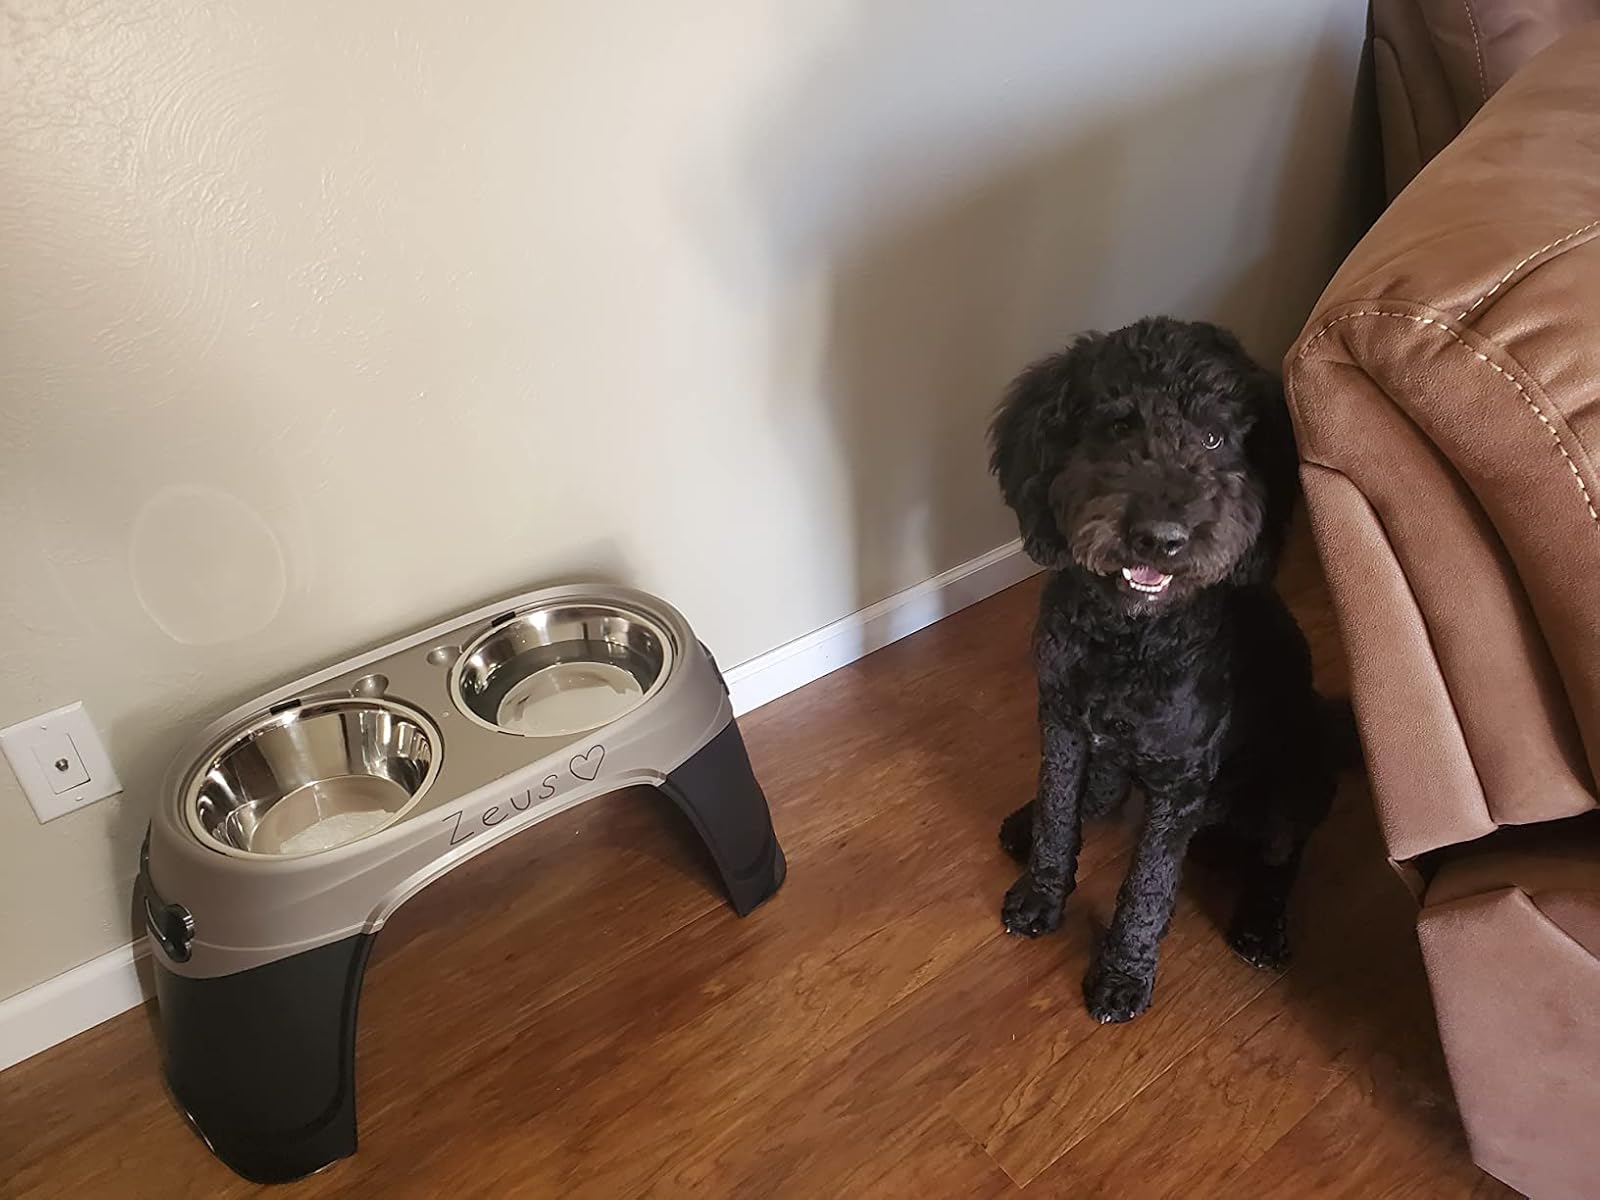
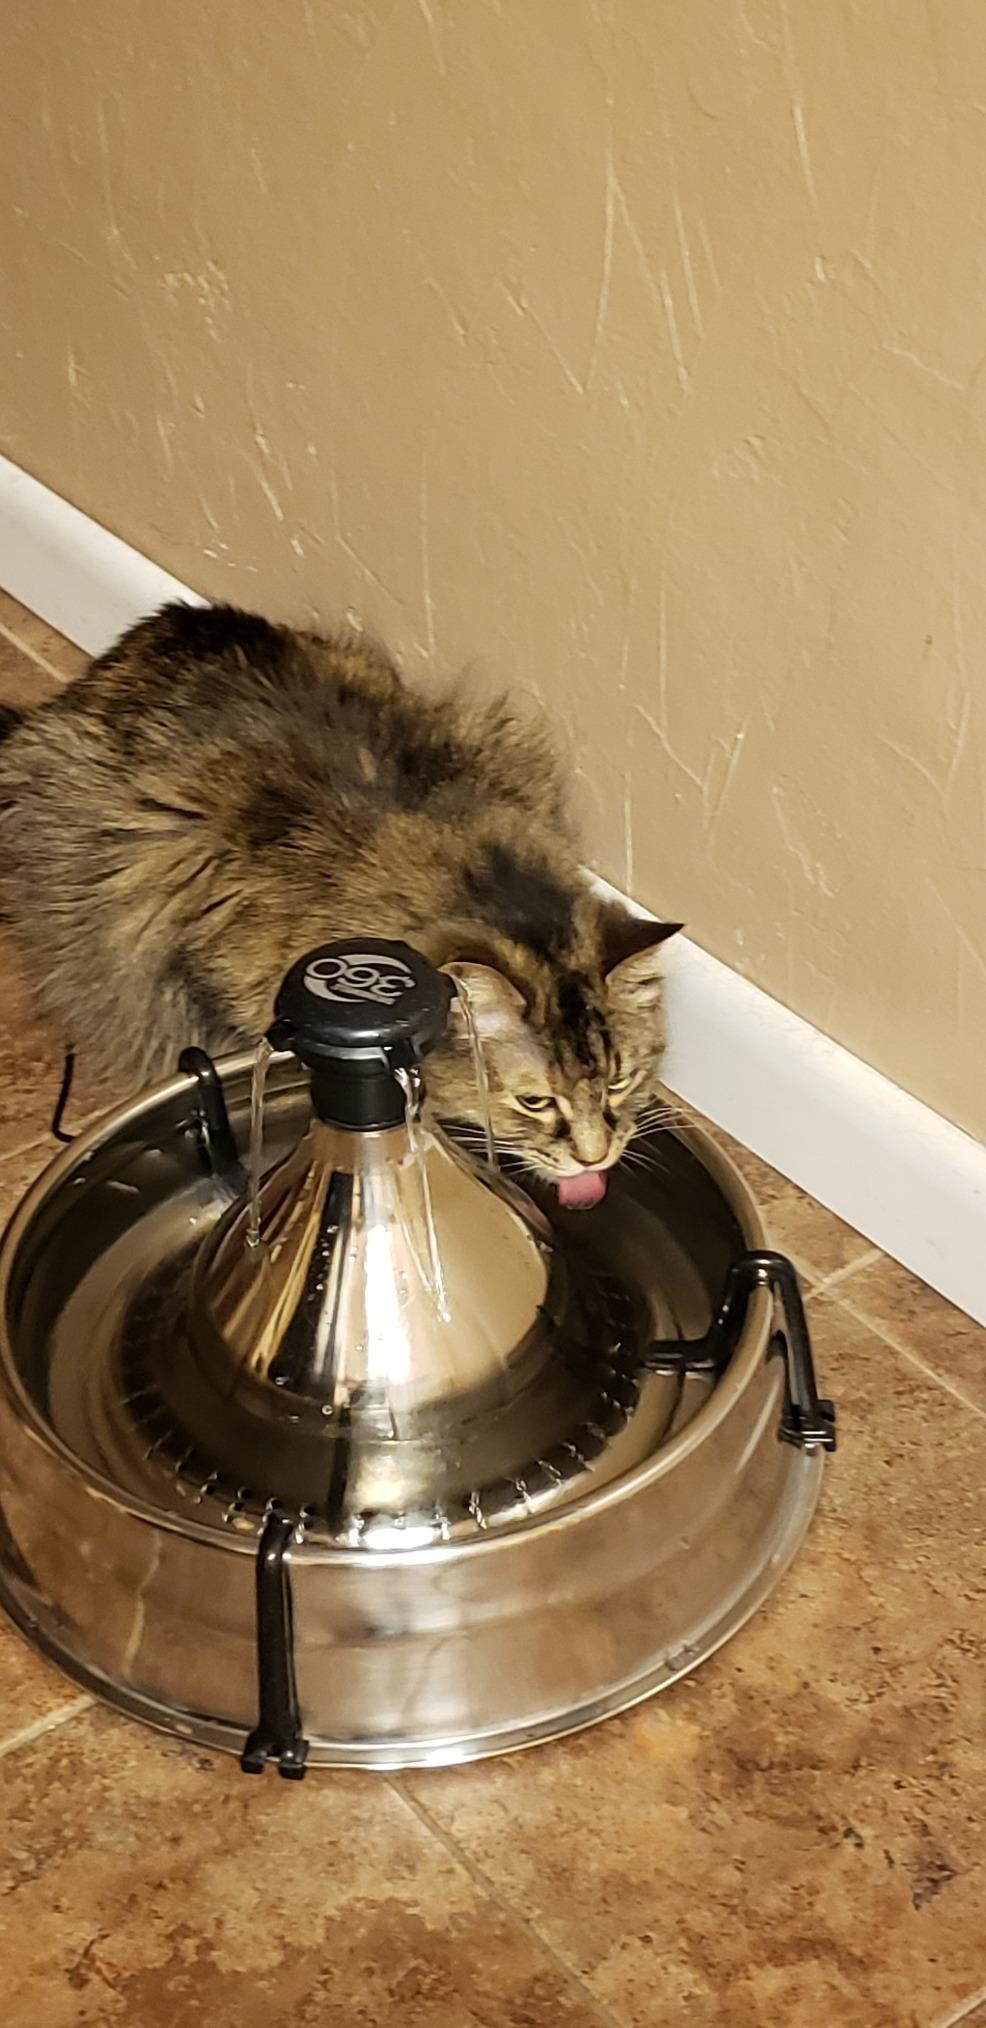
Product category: items_bowl
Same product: no